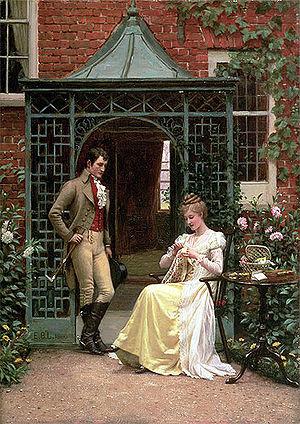
Georgette Heyer est une romancière anglaise de romances historiques, de romans policiers et de romans historiques.